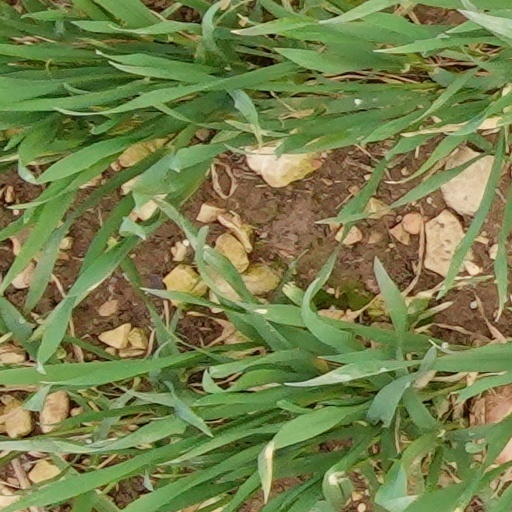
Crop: wheat